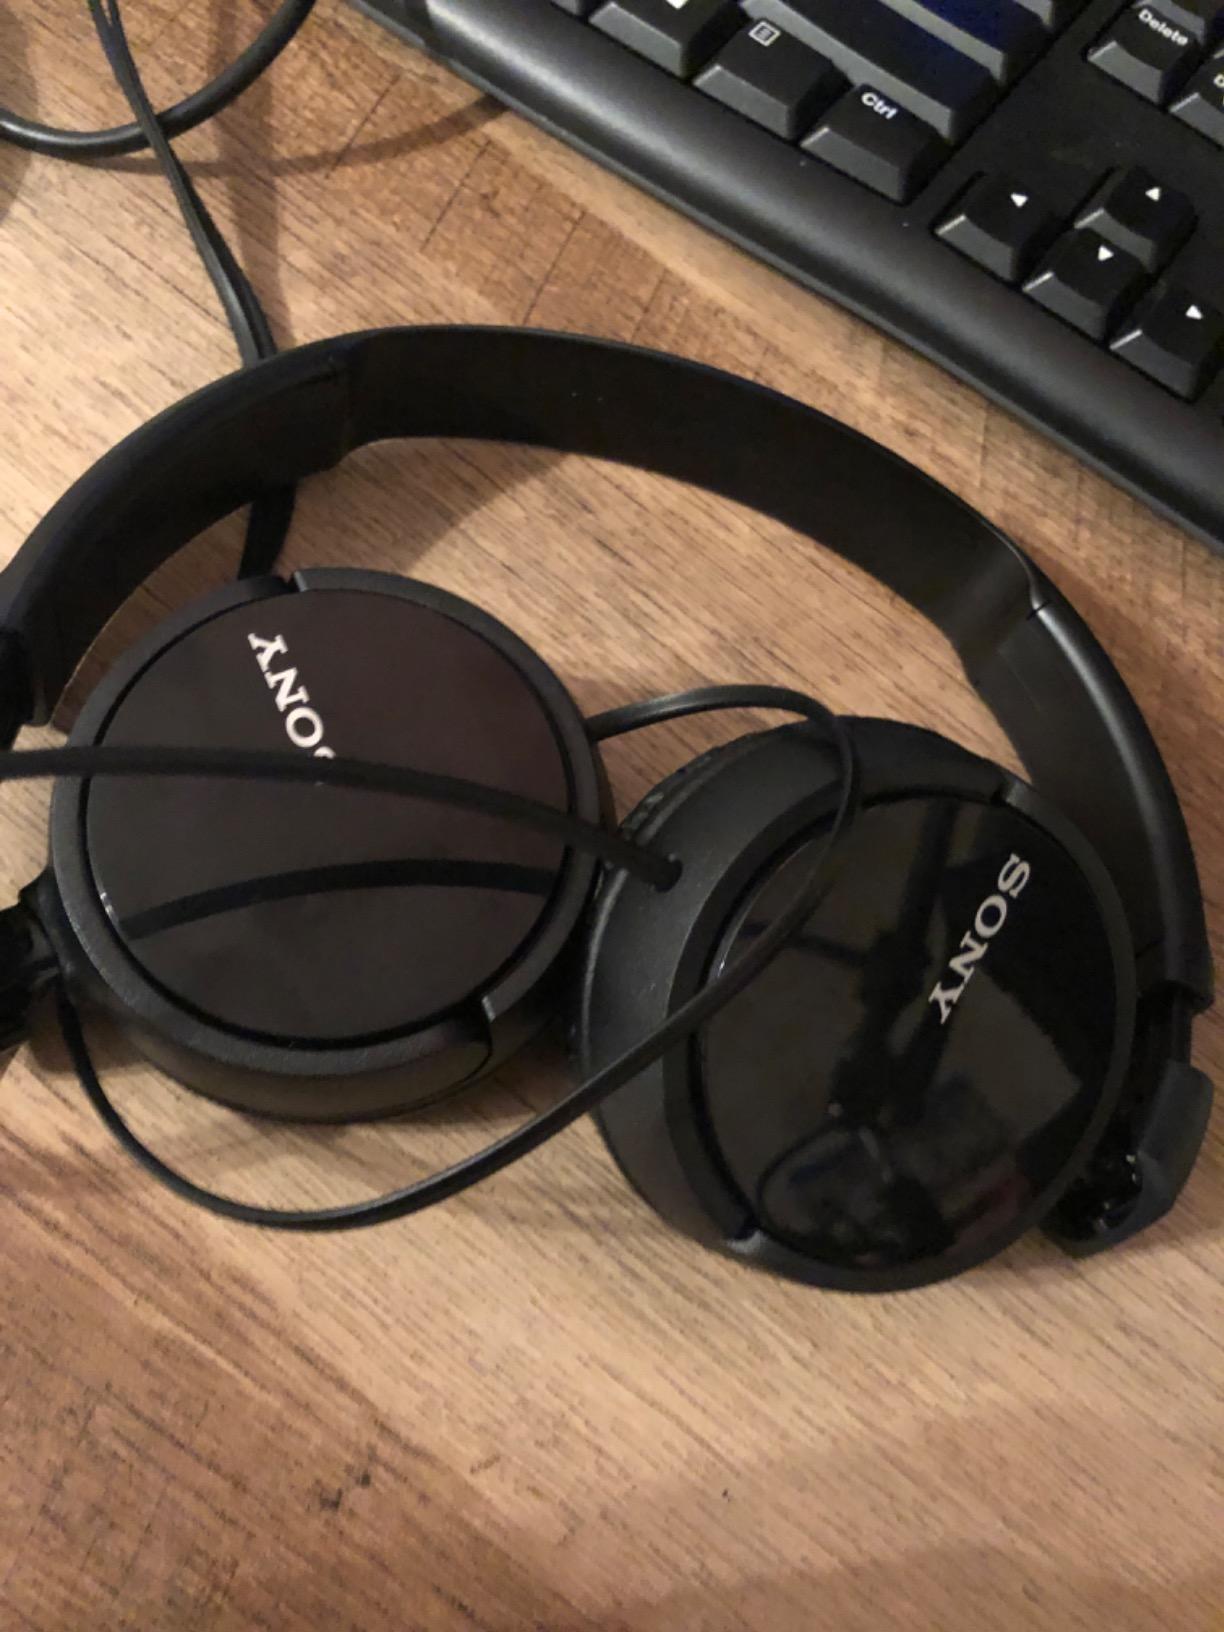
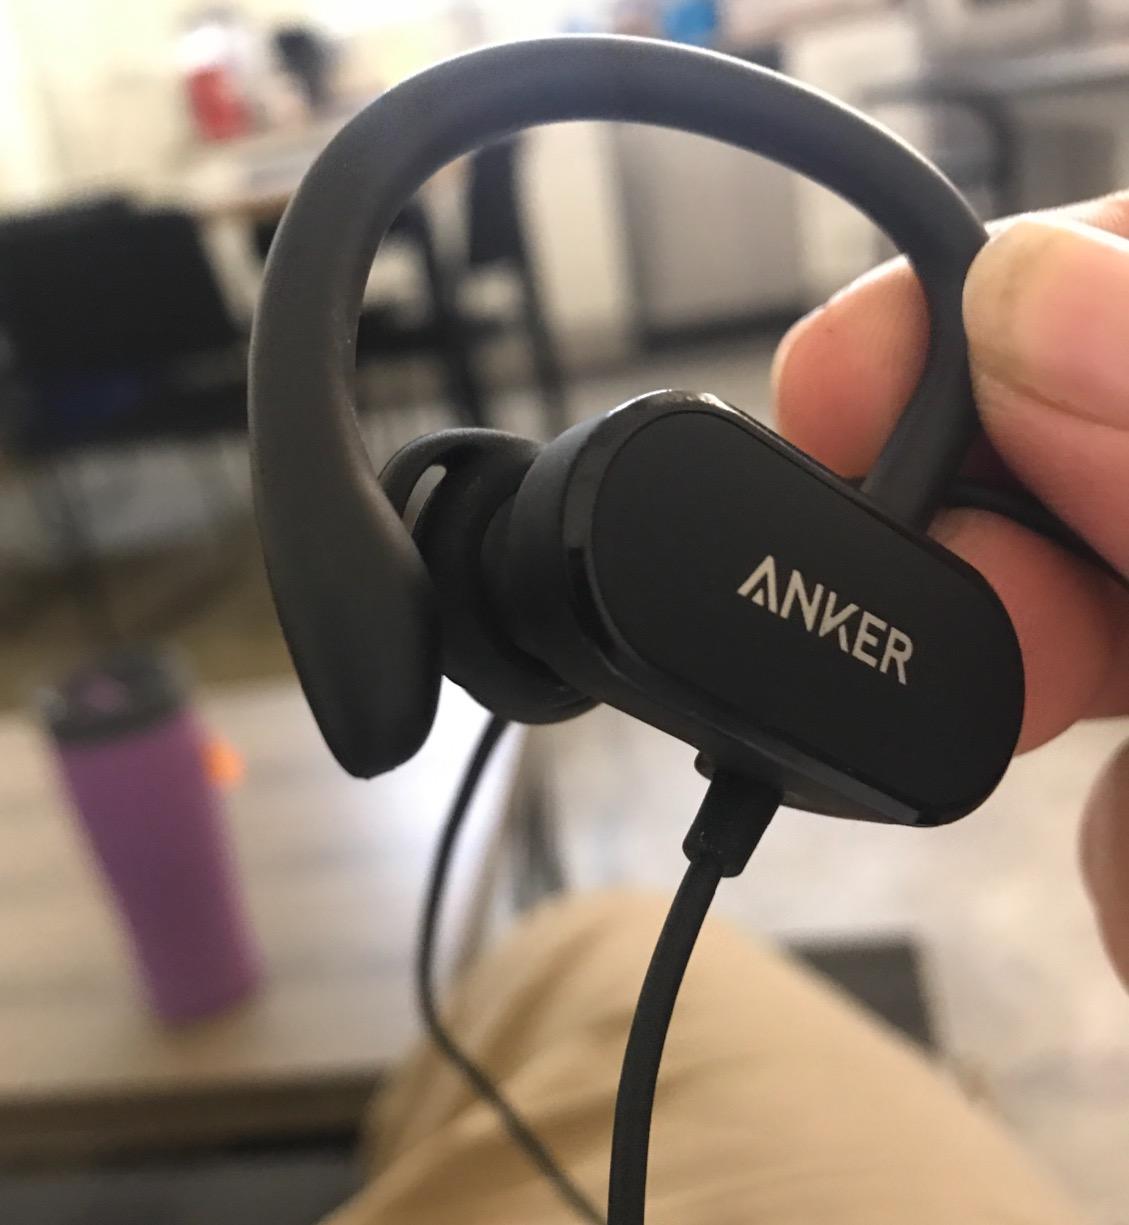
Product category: headphones
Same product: no